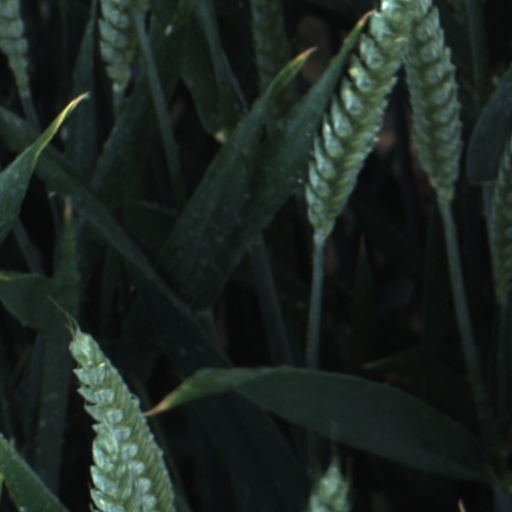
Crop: wheat